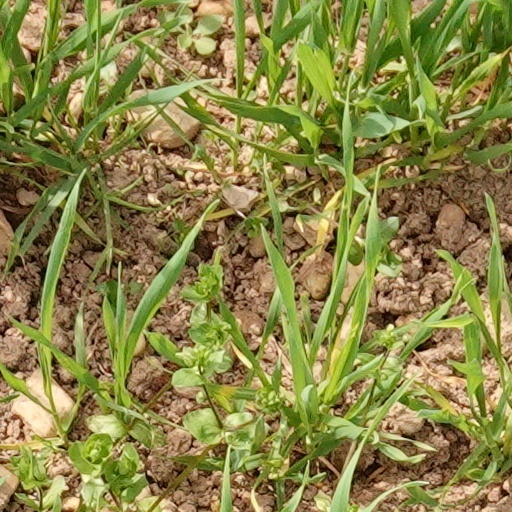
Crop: wheat